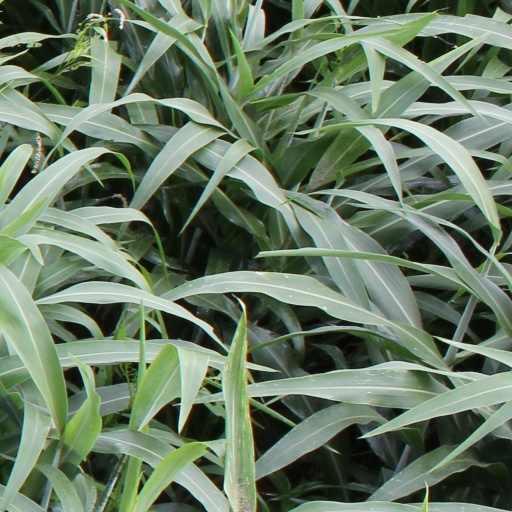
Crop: sorghum